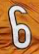
Number: 6